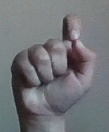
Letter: fa